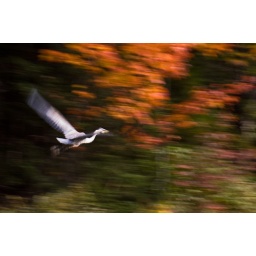
I startled this heron as it pulled it's head out of the water with a fish in it's mouth.